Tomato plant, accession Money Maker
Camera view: bottom (45 deg); turntable rotation: 60 degrees
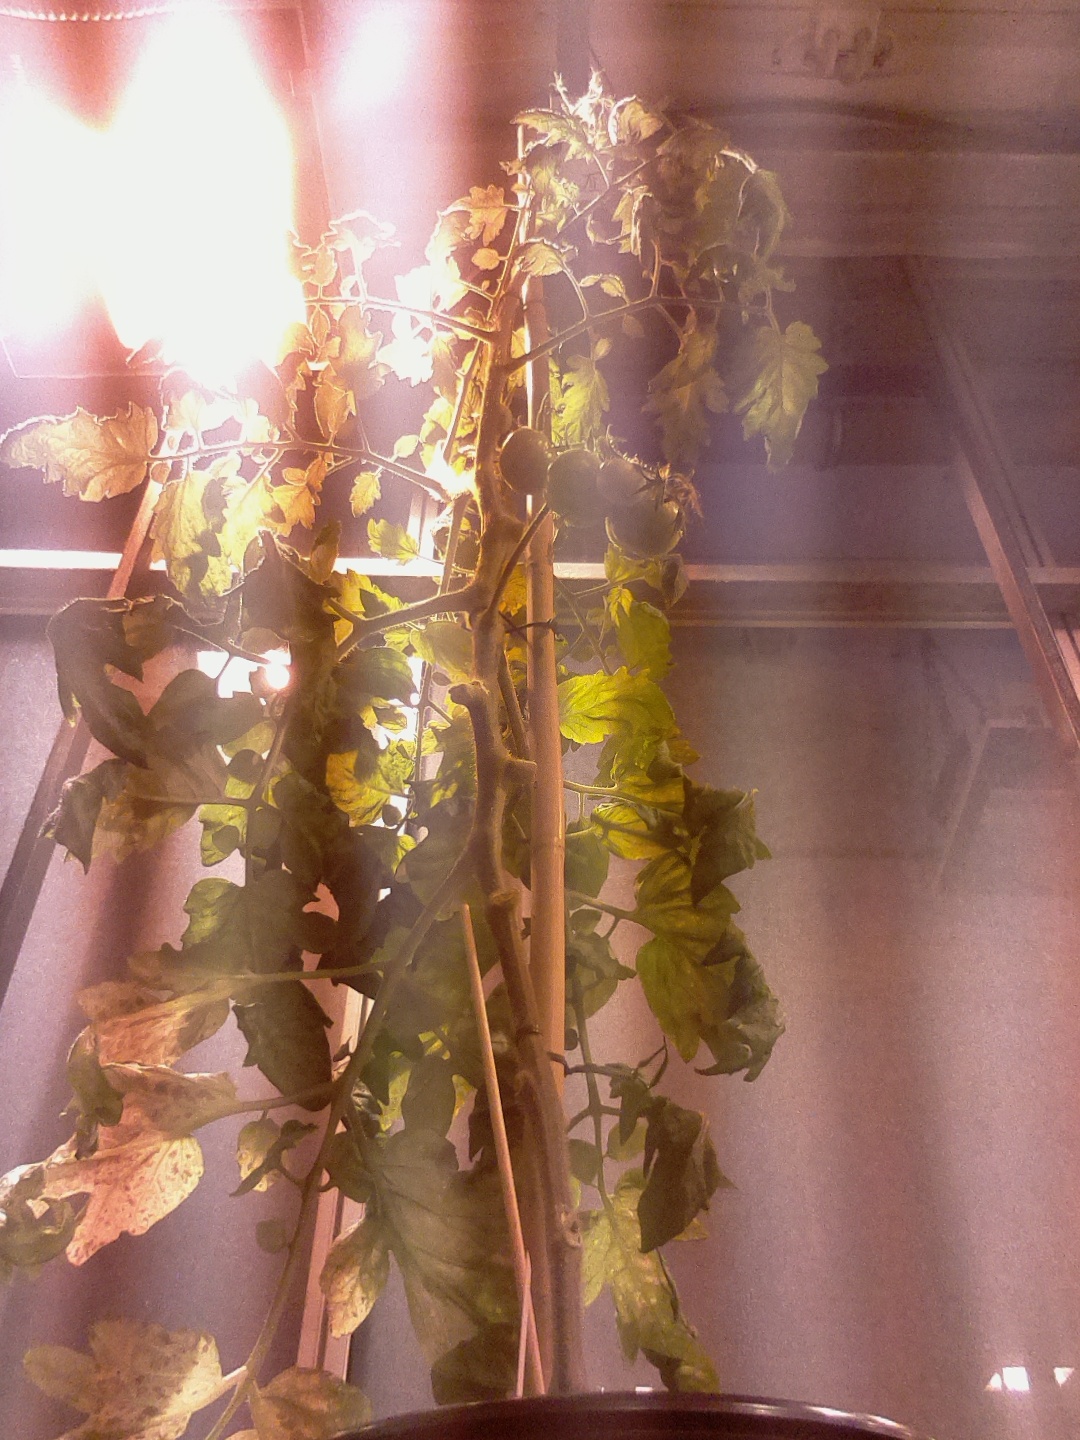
BBCH growth stage 76: 60%-70% of final fruit size